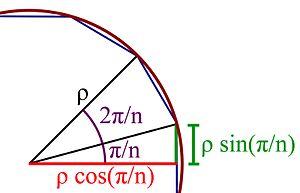
Septième schéma pour la démonstration du problème isopérimétrique, dans le cas général.
En géométrie euclidienne, l'isopérimétrie est initialement l'étude des propriétés des formes géométriques du plan qui partagent le même périmètre, ce qui se généralise ensuite dans les autres espaces euclidiens.
En géométrie euclidienne, un polygone régulier est un polygone à la fois équilatéral et équiangle. Un polygone régulier est soit convexe, soit étoilé.